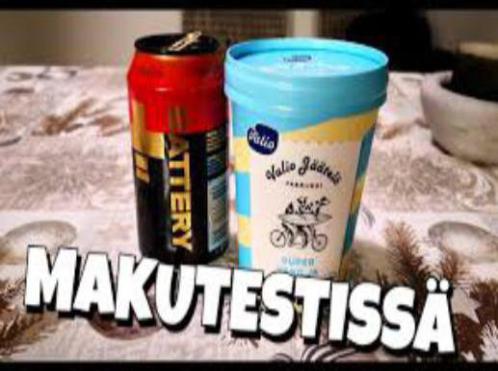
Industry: Food